Shon Faye

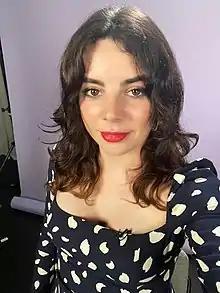
Faye in 2021

Shon Faye (born 27 March 1988) is an English writer, editor, journalist, and presenter, known for her commentary on LGBTQ+, women's, and mental health issues. She hosts the podcast "Call Me Mother" and is the author of the 2021 book "". She was an editor-at-large at "Dazed" and has contributed features and comment journalism to "The Guardian", "The Independent", "VICE", "n+1", "Attitude", "Vogue", Verso and others.